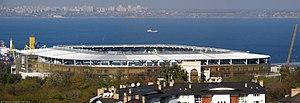
Le stade Tchornomorets est un stade de football situé à Odessa en Ukraine. Il est utilisé par le Tchernomorets Odessa. Le stade peut accueillir 34 164 personnes, et a été sélectionné en tant que stade de réserve pour le Championnat d'Europe 2012, puis retiré de la liste le 13 mai 2009.